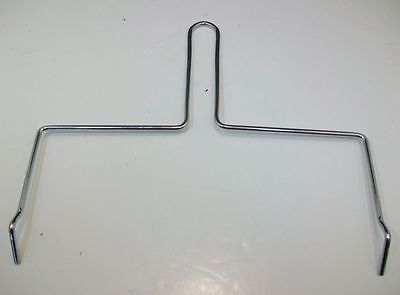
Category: toaster